University College London

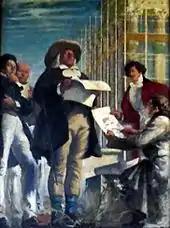
Henry Tonks' 1923 mural "The Four Founders of UCL"

Despite the commonly held belief that the philosopher Jeremy Bentham was the founder of UCL, his direct involvement was limited to the purchase of share No. 633, at a cost of £100 paid in nine instalments between December 1826 and January 1830. In 1828, he did nominate a friend to sit on the council, and in 1827, attempted to have his disciple John Bowring appointed as the first professor of English or History, but on both occasions his candidates were unsuccessful. However, Bentham is commonly regarded as the "spiritual father" of UCL, as his ideas on education and society were influential with the institution's founders, particularly James Mill (1773–1836) and Henry Brougham (1778–1868).